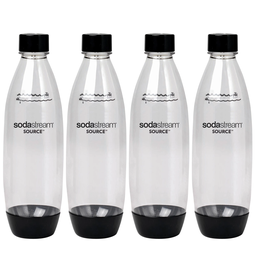
Label: plastic